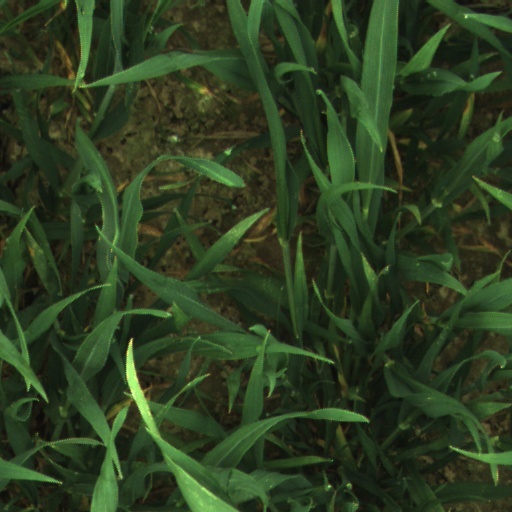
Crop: wheat